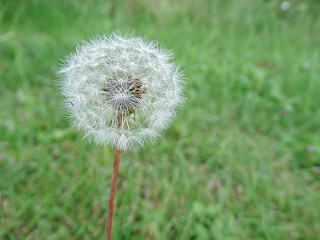
Flower: dandelion